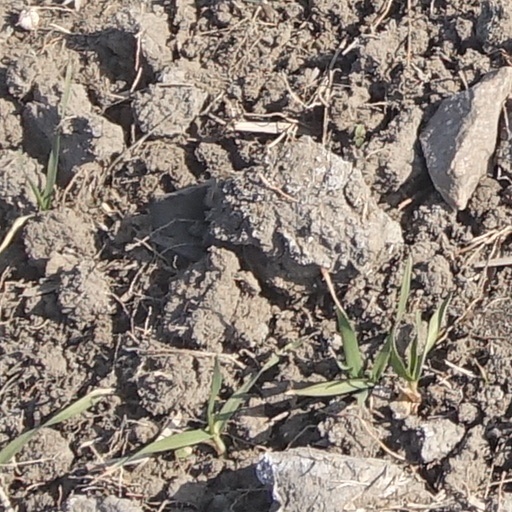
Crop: wheat